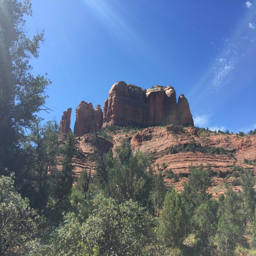
the first hike of the day !